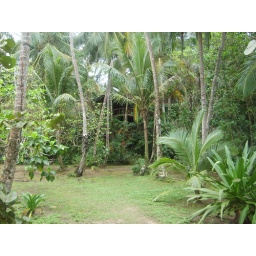
I want to live in that tree house